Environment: real
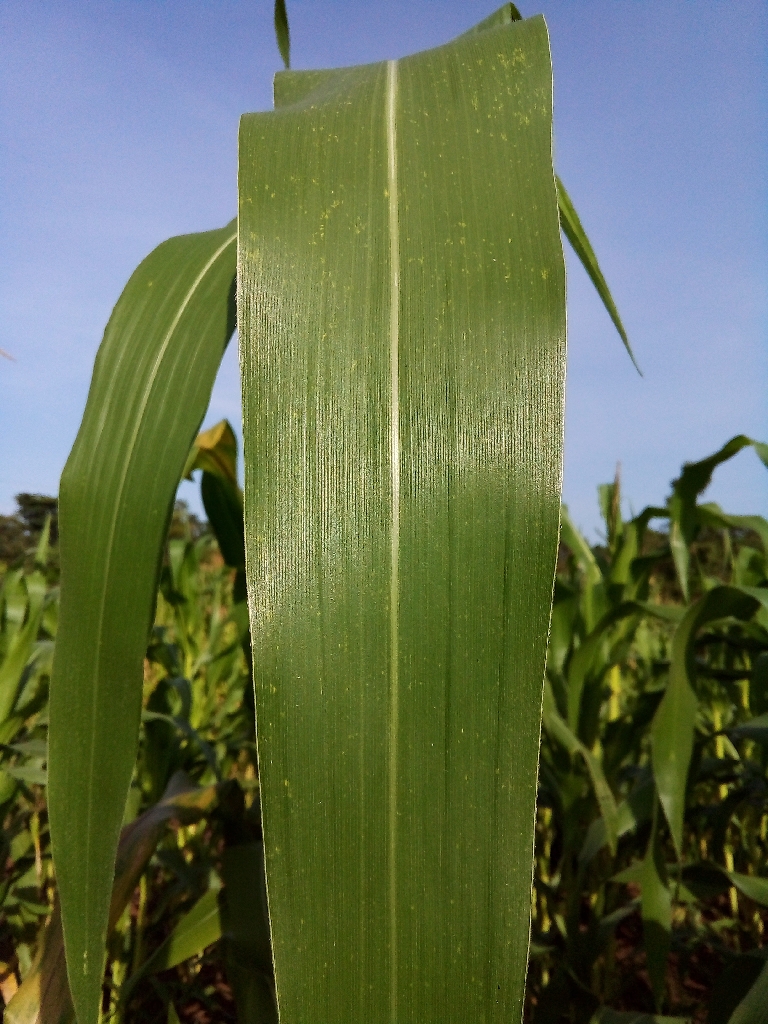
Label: healthy